Apple IIGS

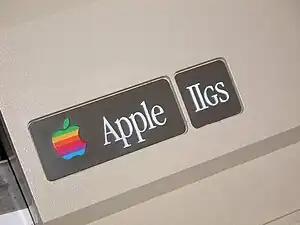
The replacement nameplates for the front lid, used in the Apple IIe-to-IIGS upgrade

The upgrade cost US$500, plus the trade-in of the user's existing Apple IIe motherboard. It did not include a mouse, and the keyboard, although functional, lacked a numeric keypad and did not mimic all the features and functions of the Apple Desktop Bus keyboard. Some cards designed for the GS did not fit in the Apple IIe's slanted case. In the end, most users found that the upgrade did not save them much money once they purchased a 3.5-inch floppy drive, analog RGB monitor, and mouse.